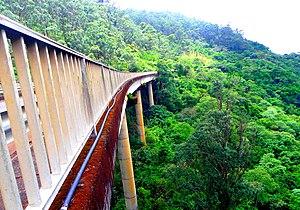
Viaduc de BANGOU-BANA au Cameroun
Bana est une commune du Cameroun située dans la région de l'Ouest et le département du Haut-Nkam, sur la route allant de Bafang à Bangangté.
Le Cameroun, en forme longue la république du Cameroun, est un pays d'Afrique centrale, situé entre le Nigéria au nord-nord-ouest, le Tchad au nord-nord-est, la République centrafricaine à l'est, la république du Congo au sud-est, le Gabon au sud, la Guinée équatoriale au sud-ouest et le golfe de Guinée au sud-ouest. Les langues officielles sont le français et l'anglais pour un pays qui compte une multitude de langues locales.